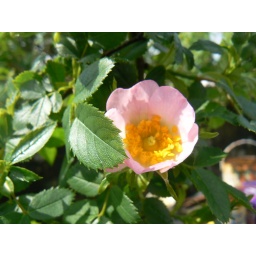
Cascading over the wall from next door